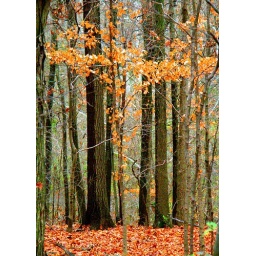
Natural cross on small tree in woods belonging to Jesuit retreat.